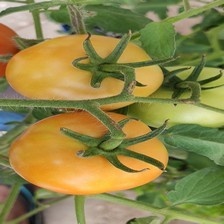
Label: tomato